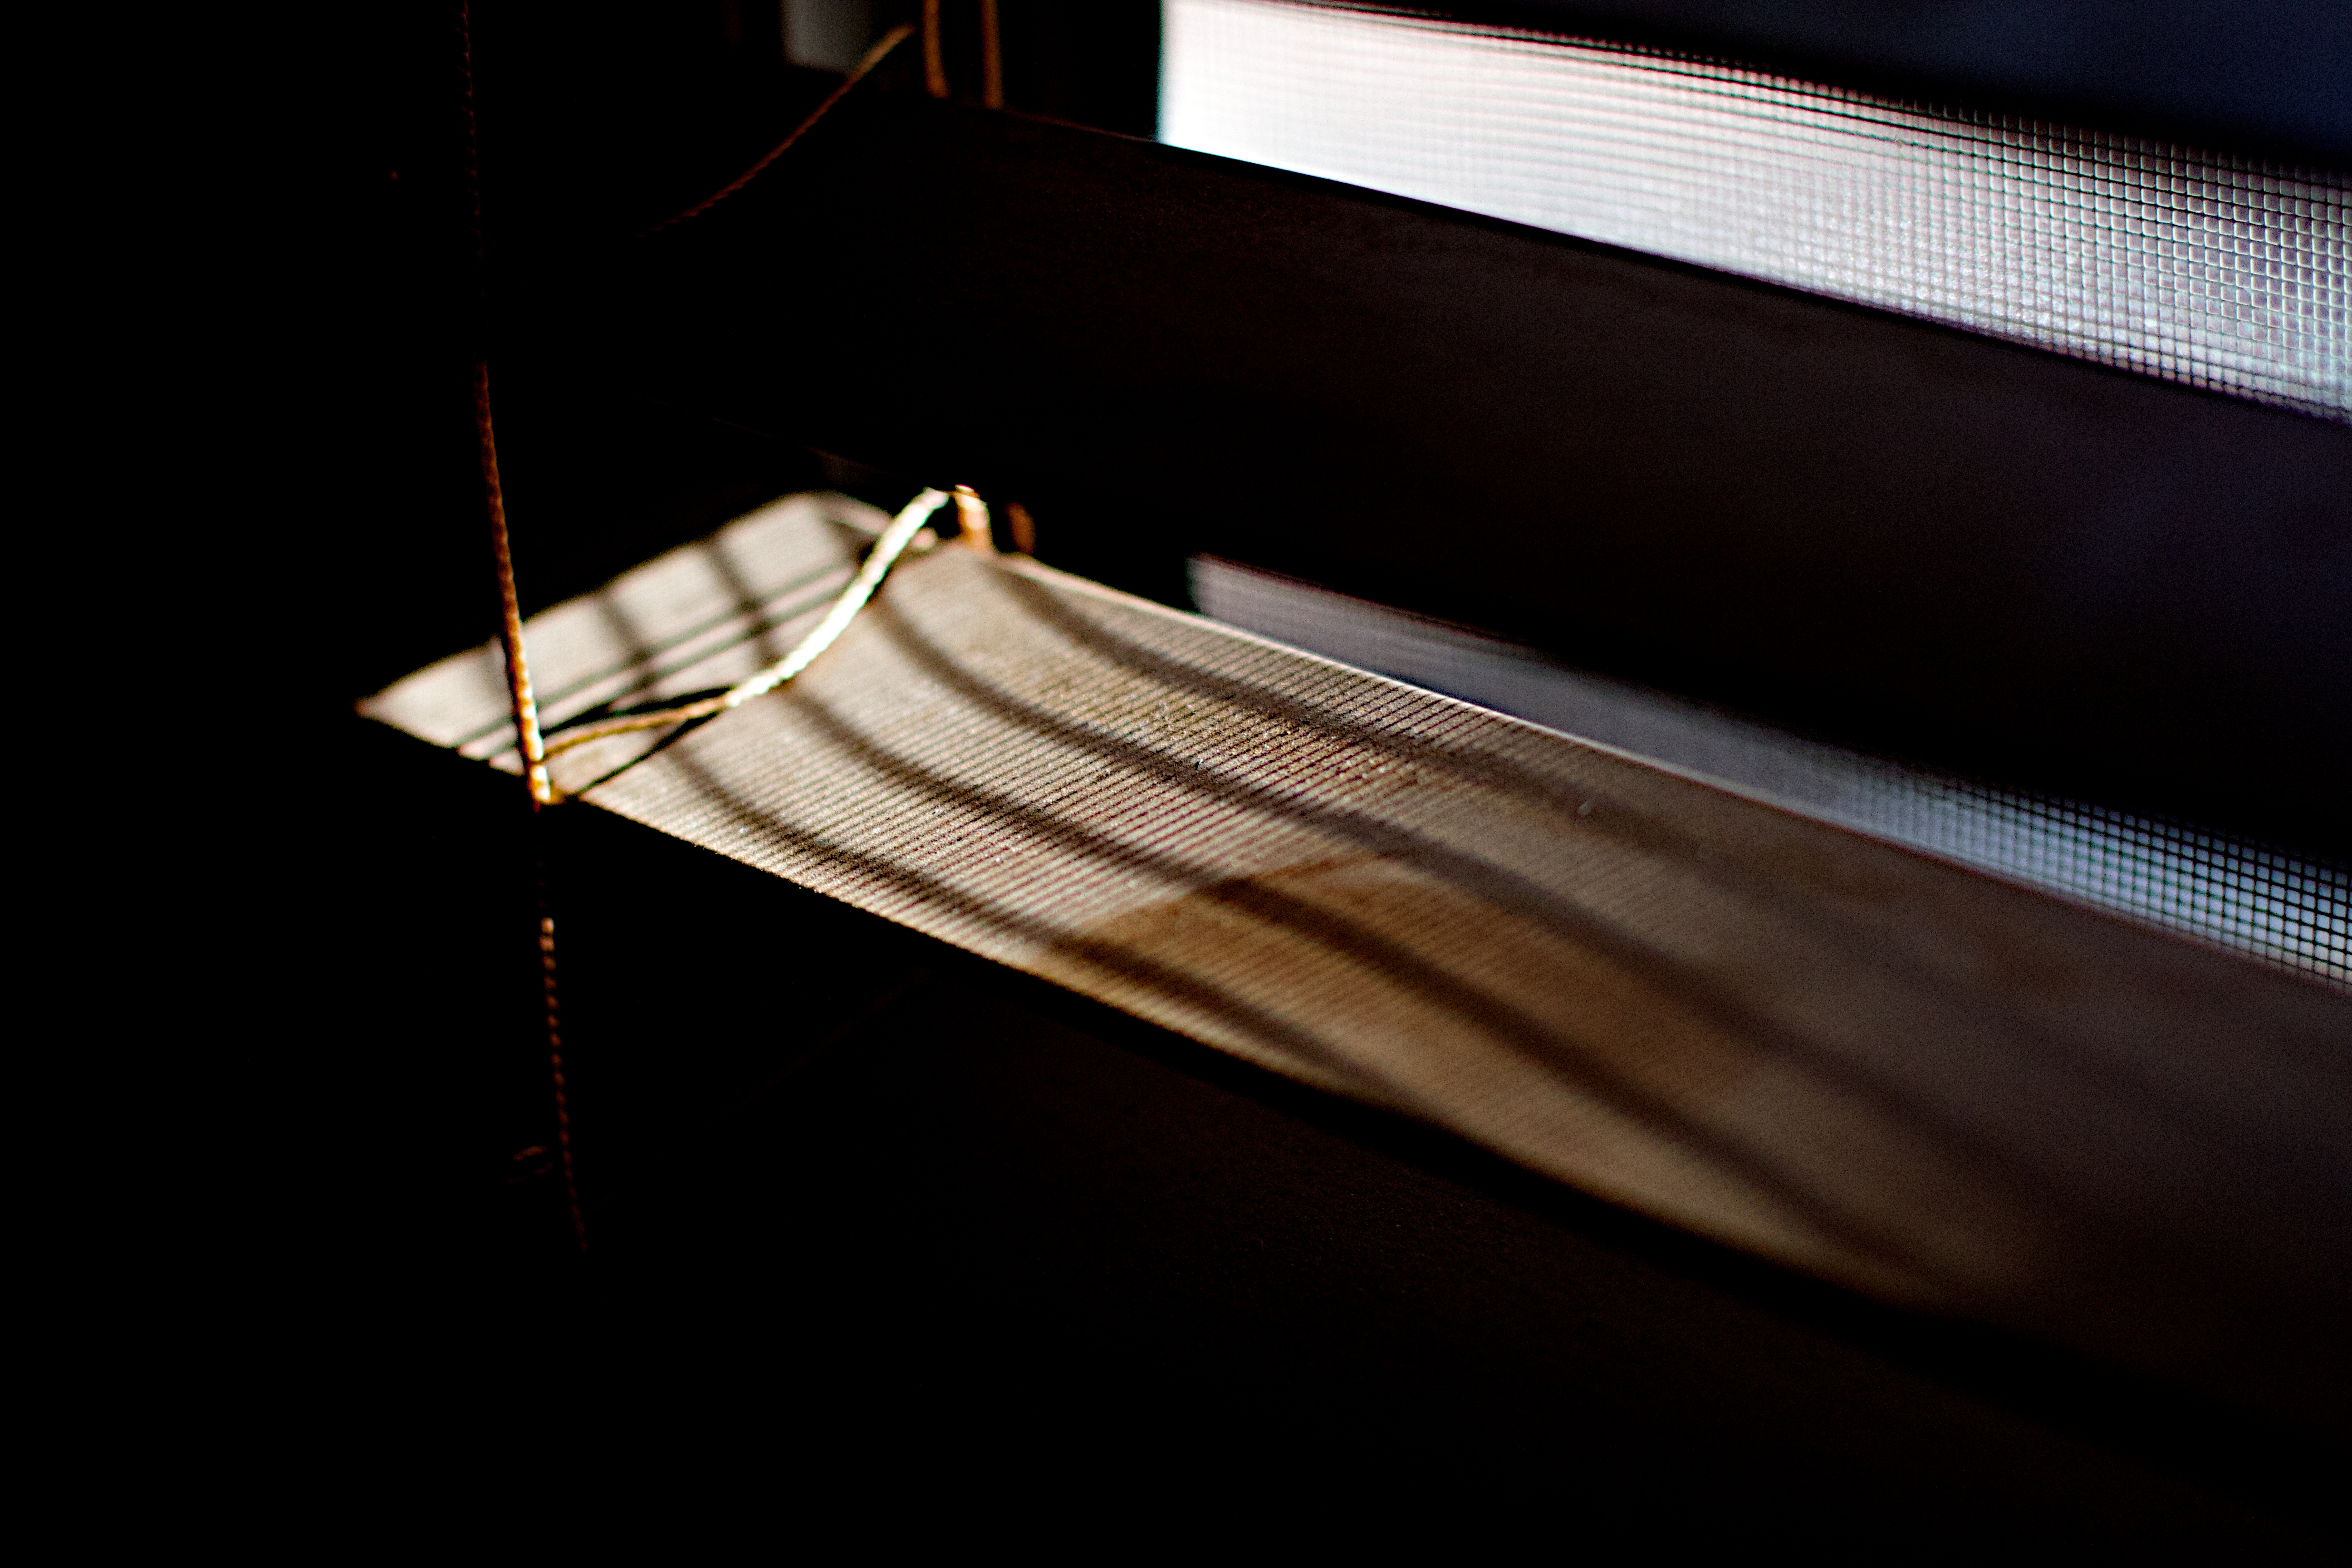
wing, light, wood, white, sunlight, ceiling, line, red, color, shadow, darkness, lamp, black, lighting, interior design, design, light fixture, shape, window covering